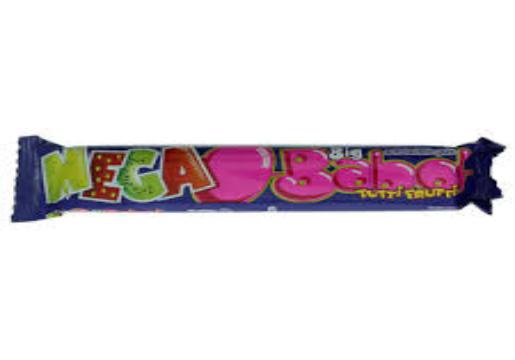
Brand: BigBabol
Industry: Food